Pelaw Main, New South Wales

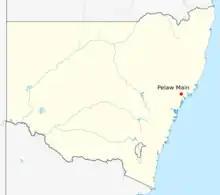
Pelaw Main Map

Pelaw Main is a hamlet a few kilometres south-west of Kurri Kurri, in the Hunter Region of New South Wales, Australia. It owes its origins entirely to the colliery there of the same name. It had a population of 1,027 in 2011